Expatriation Act of 1868

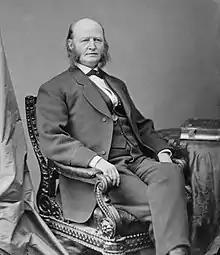
Frederick E. Woodbridge was a major proponent of the Expatriation Act of 1868

The Expatriation Act of 1868 was an act of the 40th United States Congress that declared, as part of the United States nationality law, that the right of expatriation (i.e. a right to renounce one's citizenship) is "a natural and inherent right of all people" and "that any declaration, instruction, opinion, order, or decision of any officers of this government which restricts, impairs, or questions the right of expatriation, is hereby declared inconsistent with the fundamental principles of this government".